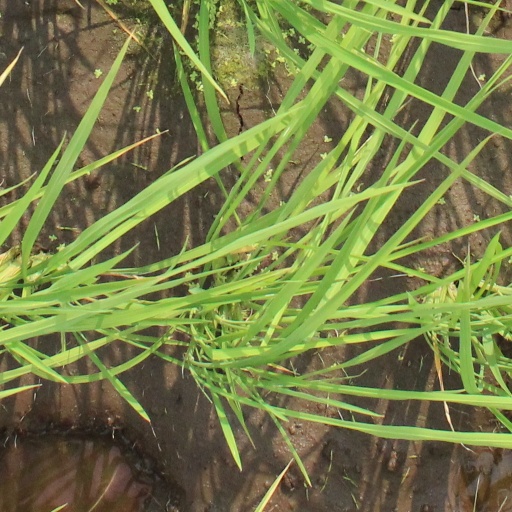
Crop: rice